Mathias Fink

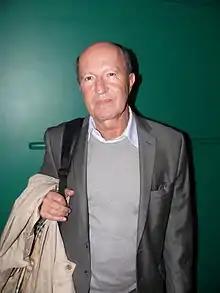
Mathias Fink at the IEMN in 2012

Mathias Fink, born in 1945 in Grenoble, is a French physicist, professor at ESPCI Paris and member of the French Academy of Sciences.